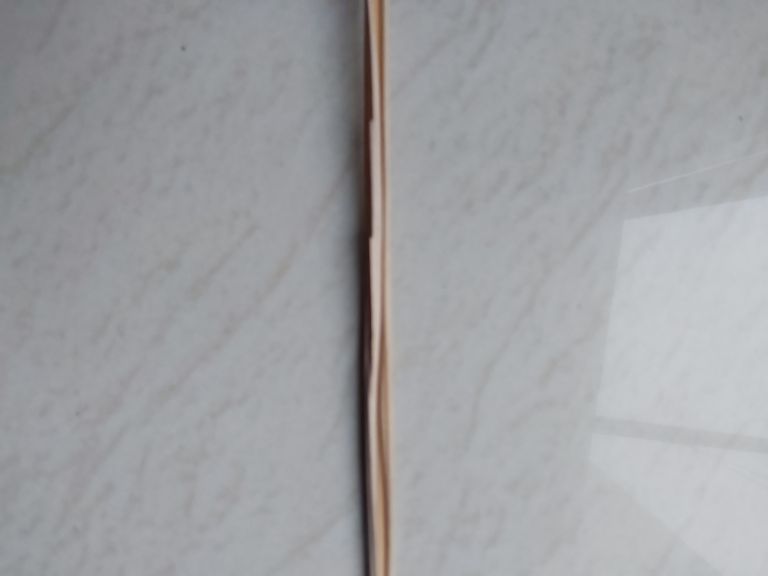
Label: Smut